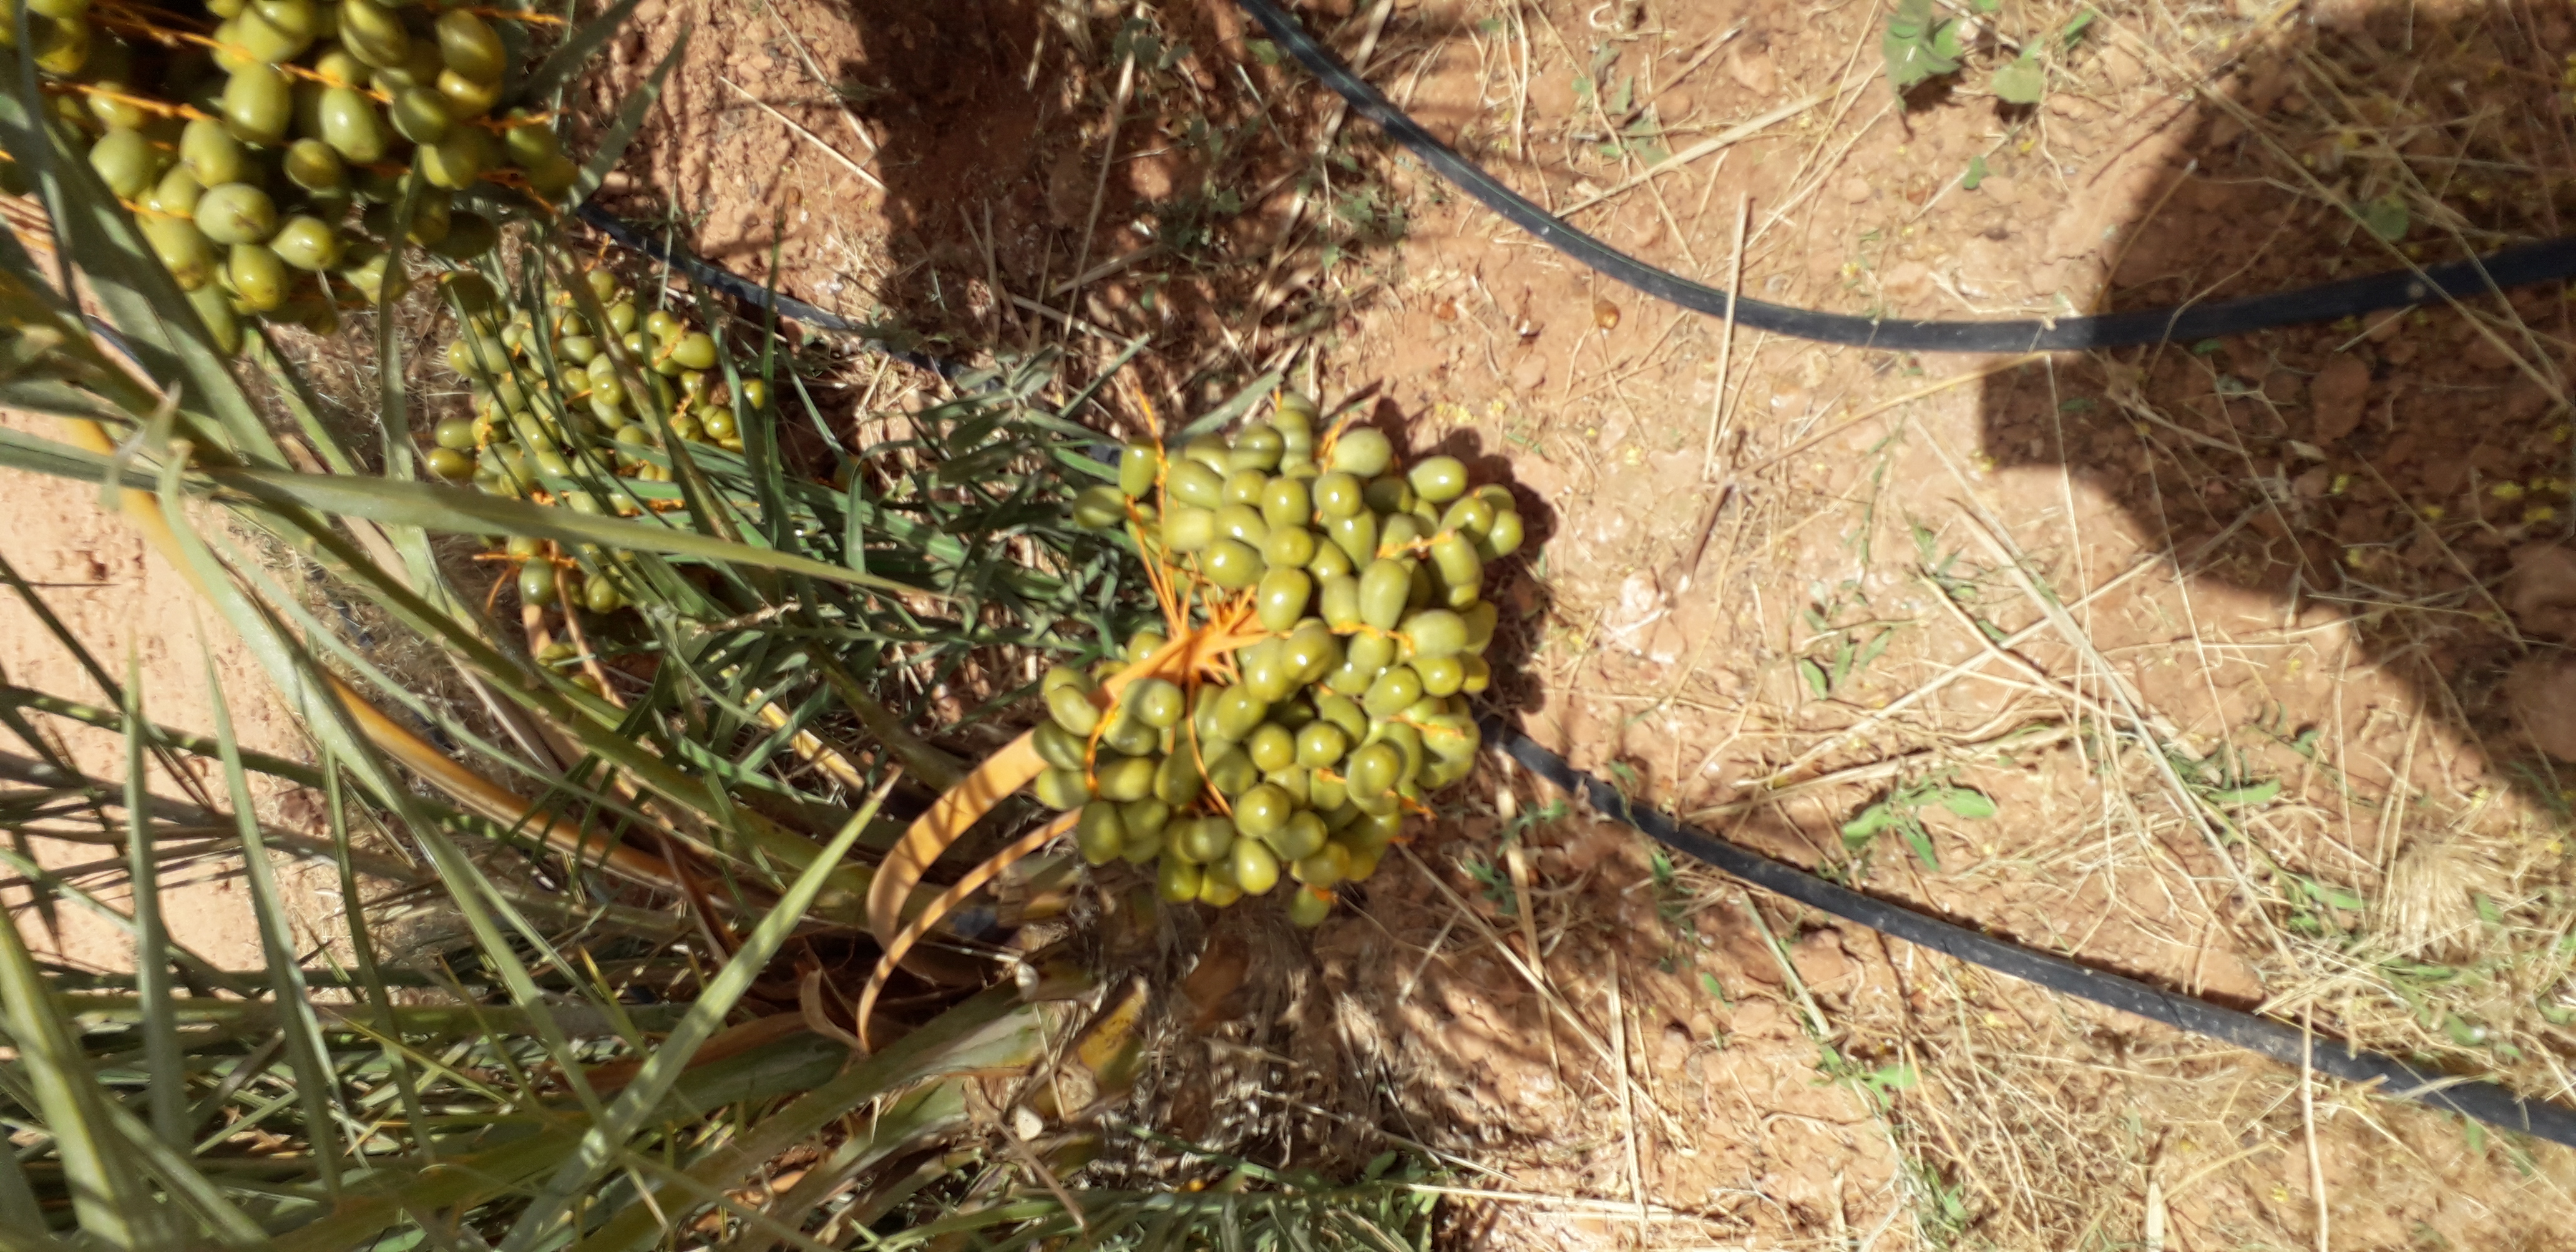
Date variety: Boufagous